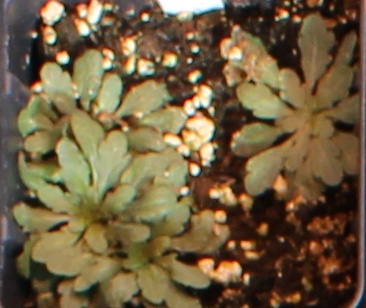
Label: Horseweed